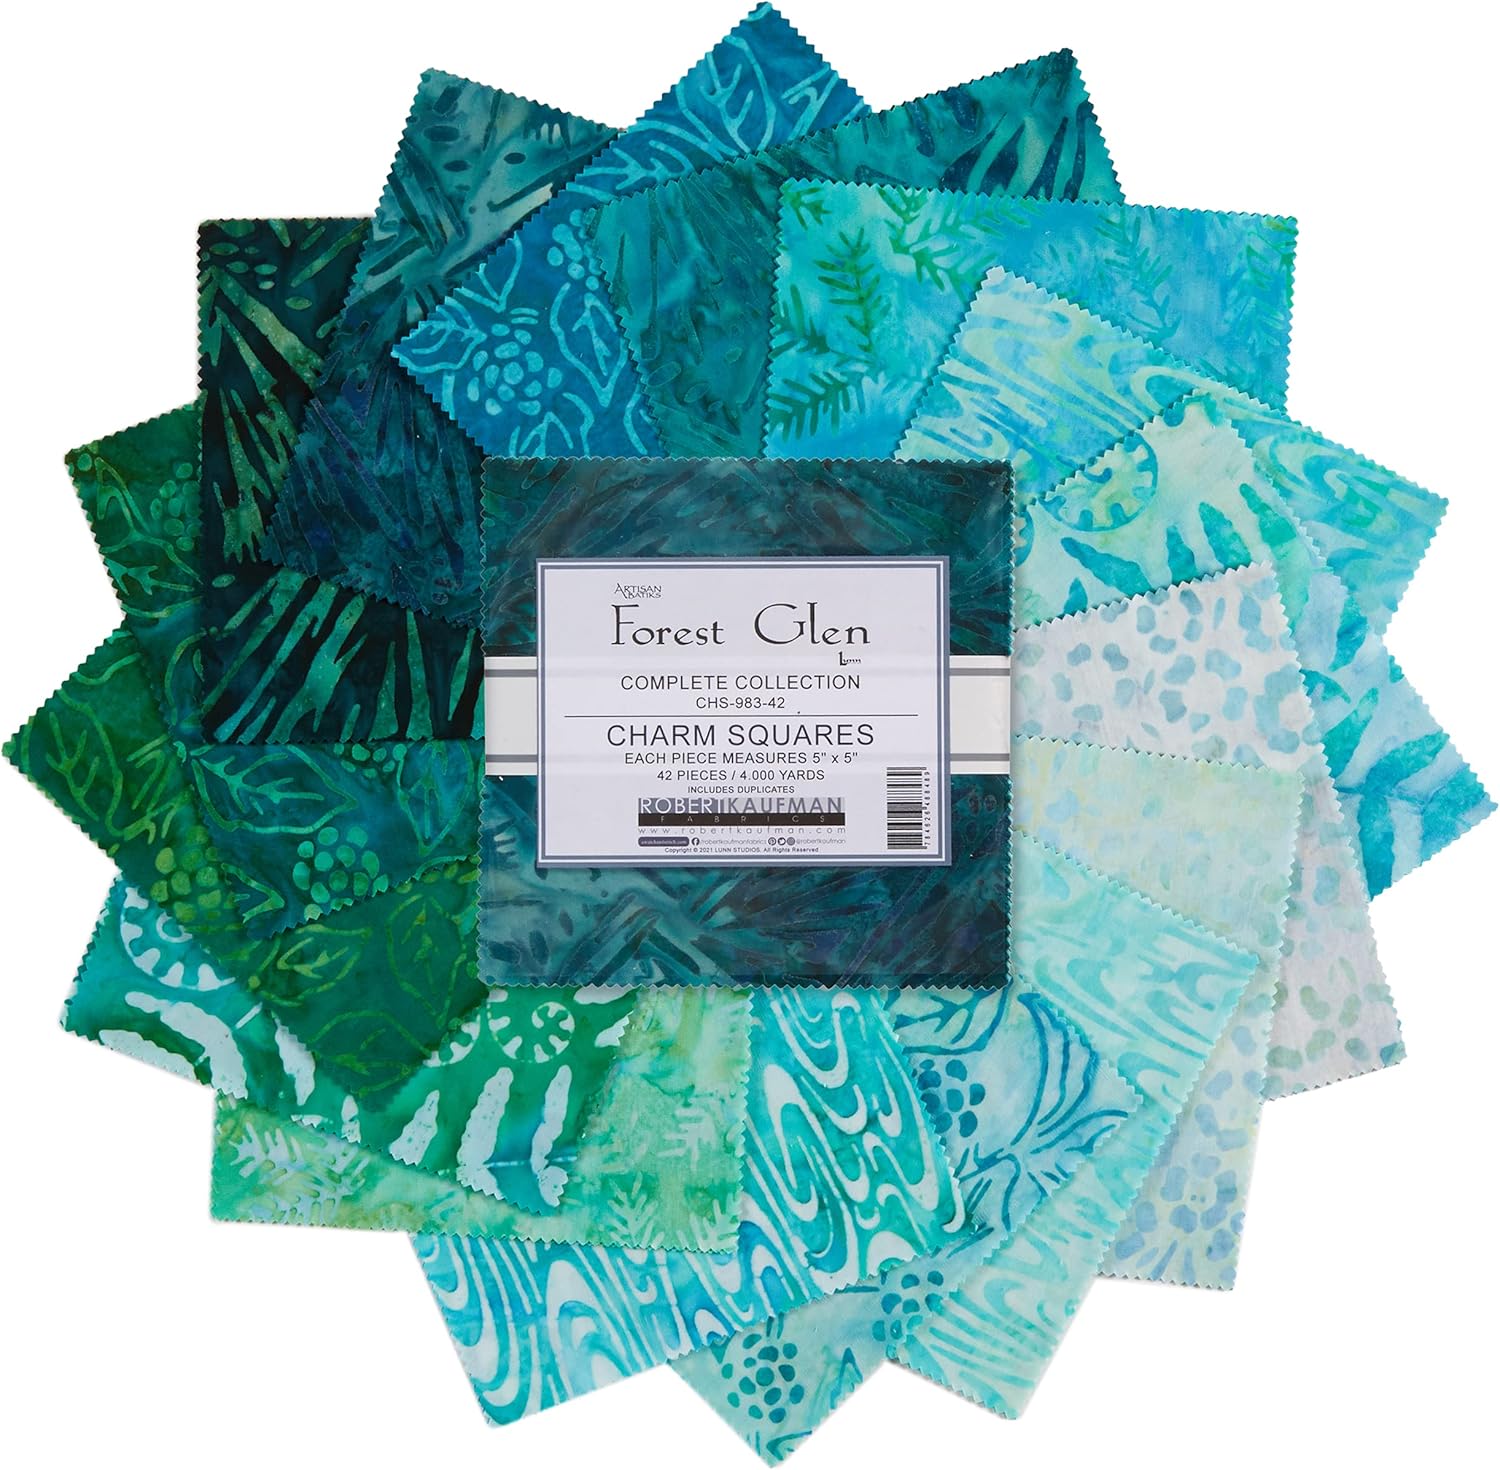
Robert Kaufman Kaufman Artisan Batiks 5'' Charm Squares Forest Glen 42pcs, Multi Yard
Category: Arts, Crafts & Sewing
Designed by Lunn Studios for Robert Kaufman these artisan batiks are from the Forest Glen collection and made from combed cotton for a super crisp smooth hand. It is ideal for quilting but can also be used for crafts and miscellaneous sewing projects. Assortment contains 42 pieces of 5'' x 5" squares. Includes duplicates.
Features: Designed by Lunn Studios for Robert Kaufman these artisan batiks are from the Forest Glen collection and made from combed cotton for a super crisp smooth hand. It is ideal for quilting but can also be used for crafts and miscellaneous sewing projects. Assortment contains 42 pieces of 5'' x 5" squares. Includes duplicates. | Fabric Type: 100% Cotton | Washing Instructions: Washing precut fabrics is not recommended and may lead to raveling or fraying. Machine Wash/Tumble Dry Low after edges are sewn.